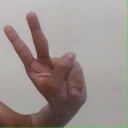
अक्षर: ऐ